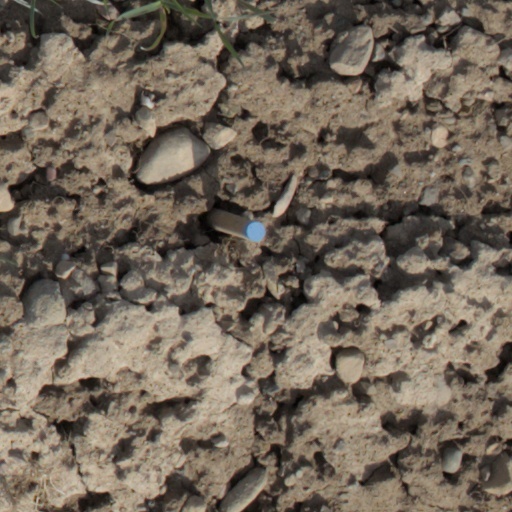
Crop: wheat